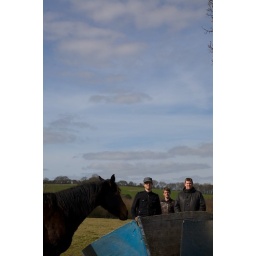
Sweet Billy Pilgrim sitting in a boat in a field in Cow Roast in Hertfordshire.